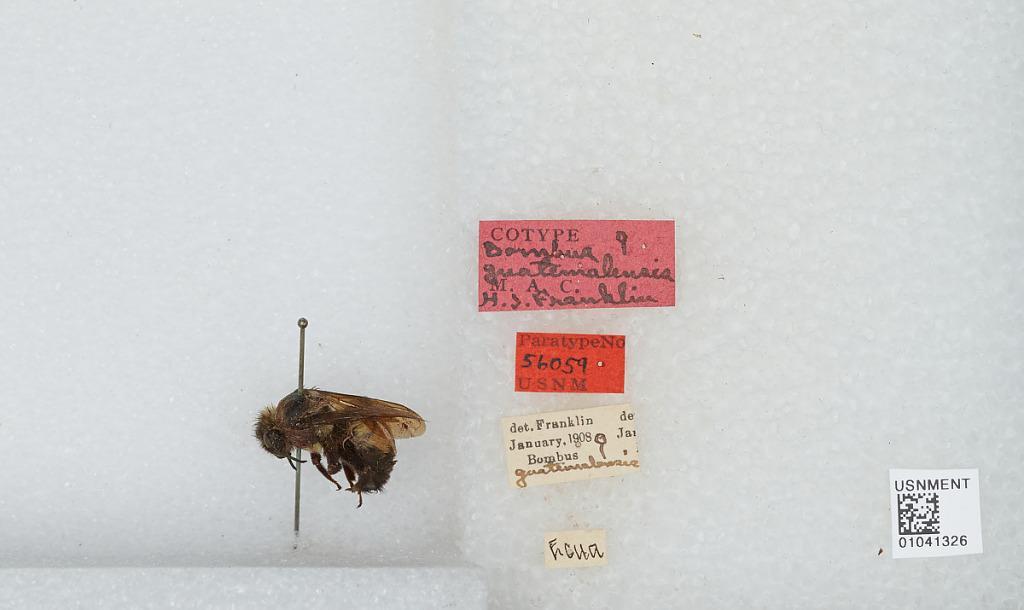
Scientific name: Bombus (Pyrobombus) wilmattae Cockerell
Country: Ecuador
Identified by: Franklin